The Kingmaker (film)

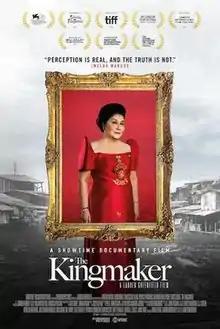
Theatrical release poster

The Kingmaker is a 2019 documentary film written and directed by Lauren Greenfield, featuring the political career of Imelda Marcos with a focus on the Marcos family's efforts to rehabilitate the family's image and to return to political power, including her plans to see her son, Bongbong, become President of the Philippines, and the alliance that Bongbong and Imee Marcos established with Rodrigo Duterte in his bid to win the 2016 Philippine presidential election.